Katzenjammer (band)

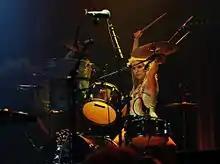
Solveig Heilo at metropool Hengelo 2011

"A Kiss Before You Go", Katzenjammer's second album, was released in September 2011. The album's lyrics and visual direction were inspired by the French film "The City of Lost Children", a maritime fantasy adventure.